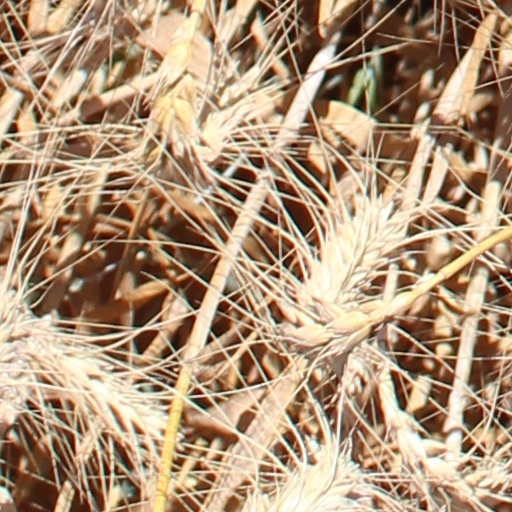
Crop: wheat